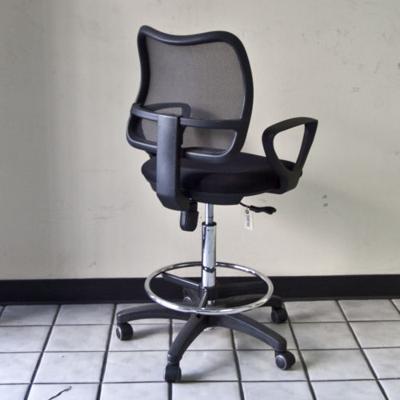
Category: chair